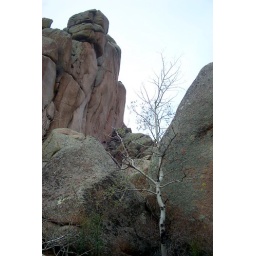
Taken while hiking the turtle rock trail in the Vedauwoo area